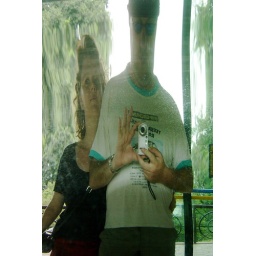
Reflected in some silly mirror on top of a hill in Singapore.